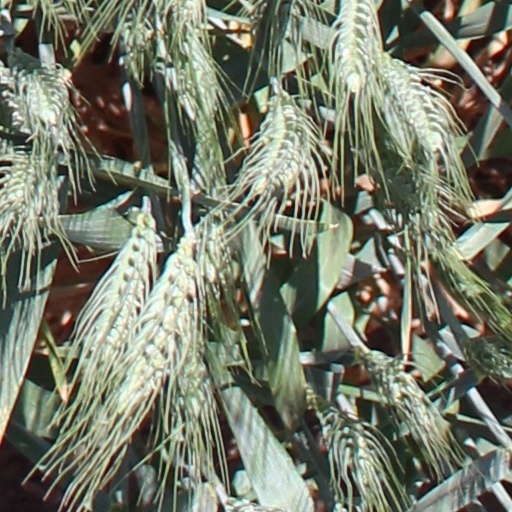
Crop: wheat